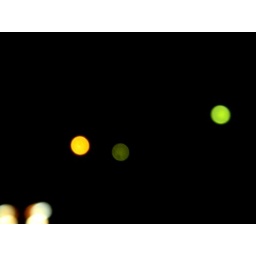
Or in this case street and car lights. More testing with my Nikon.